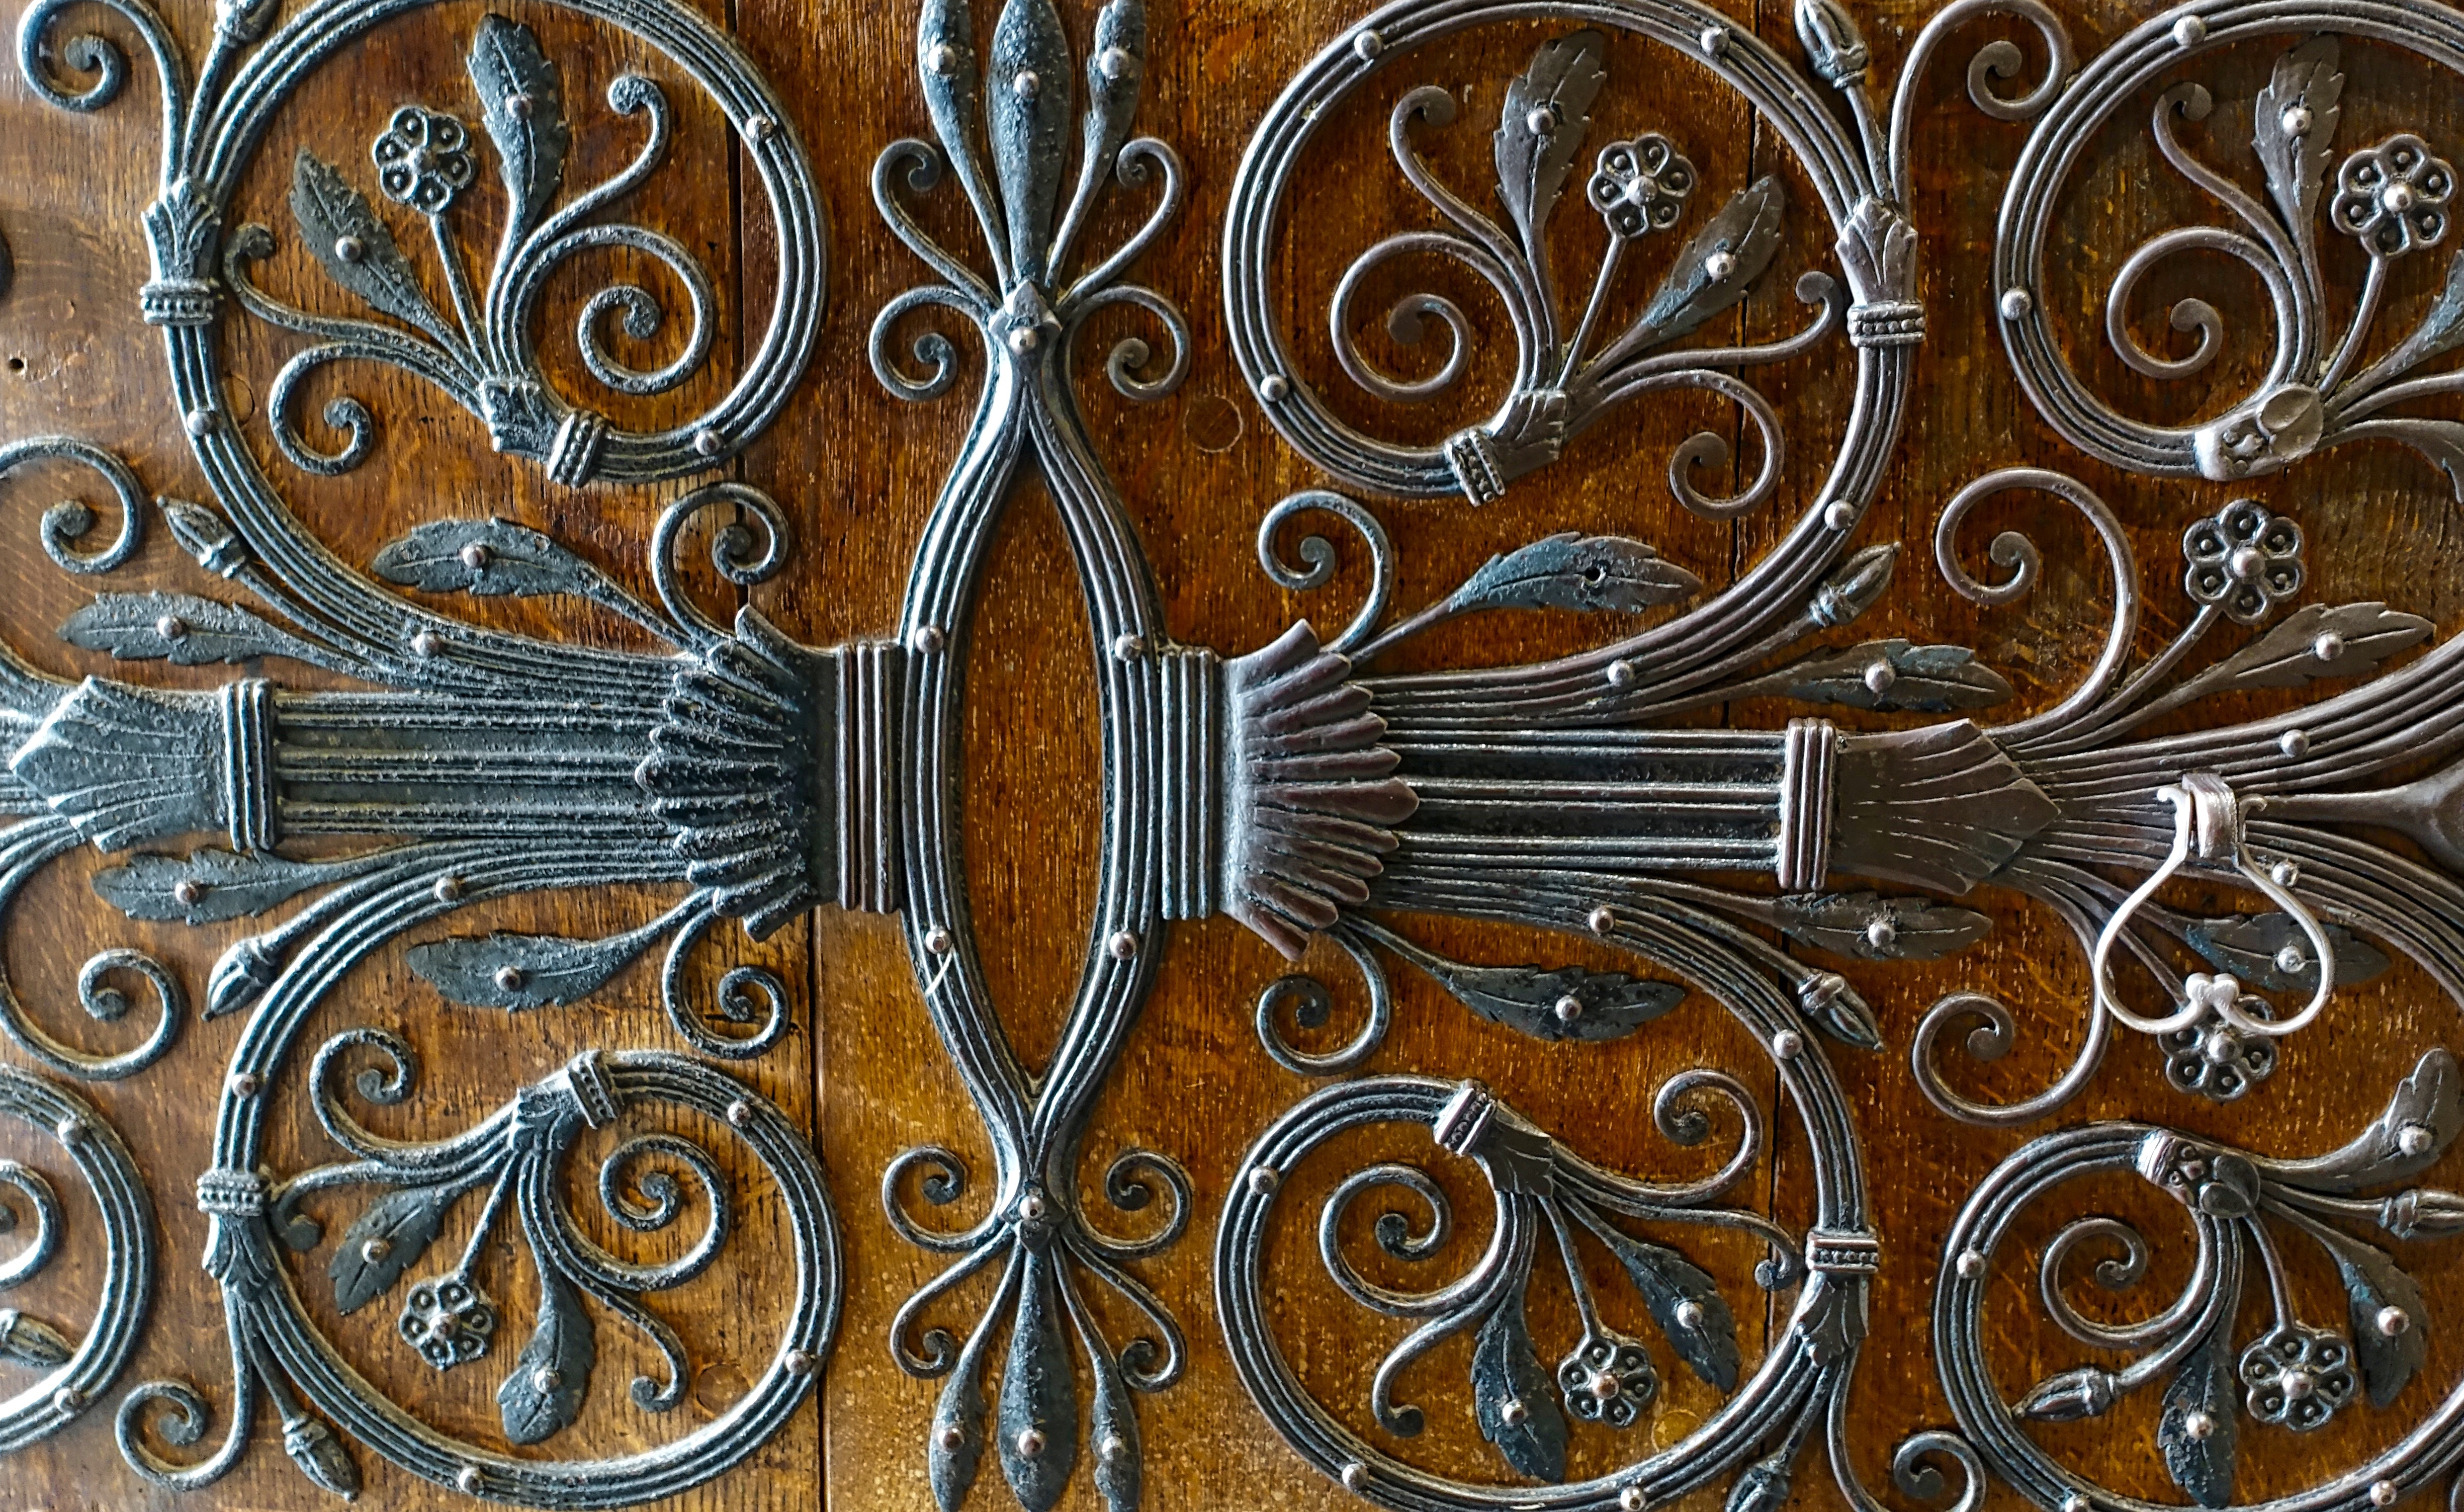
wood, steel, pattern, metal, material, circle, art, design, symmetry, iron, carving, relief, metallic, modern art, ironwork